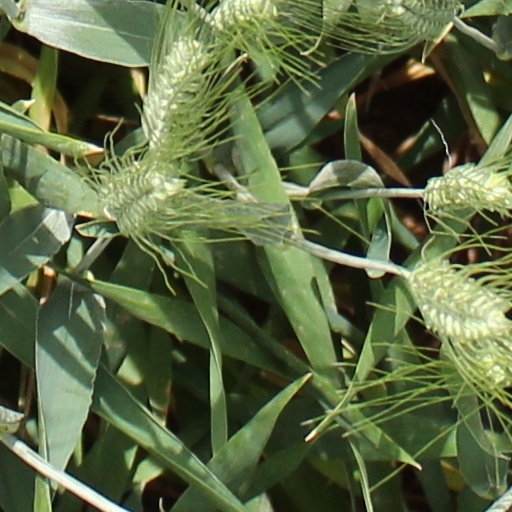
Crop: wheat